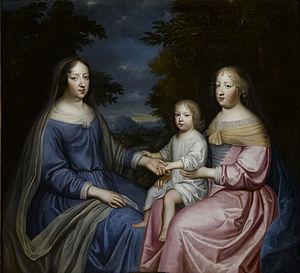
La reine mère Anne d'Autriche, son petit-fils le Dauphin Louis assis sur les genoux de sa mère la reine Marie-Thérèse